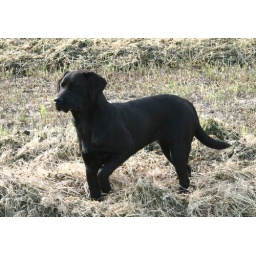
A black lab detects a bird in the Montana brush.